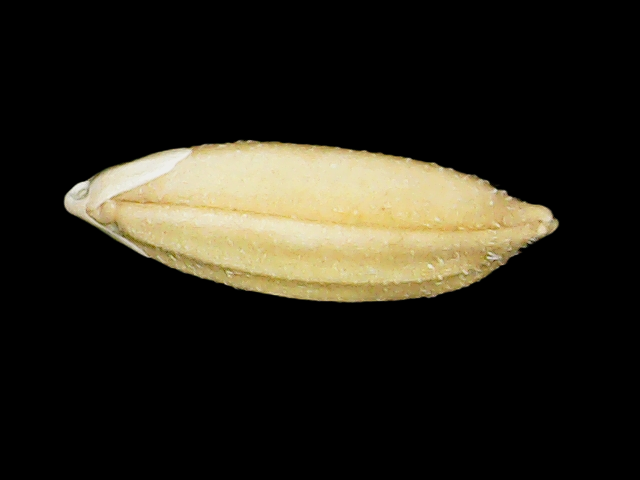
Rice variety: Binadhan08